Fort McCulloch

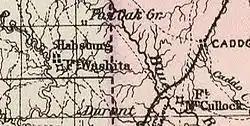
portion of 1887 Indian Territory map with Fort McCulloch and Fort Washita

Fort McCulloch was built to defend Texas from a Union attack. It had extensive earthworks designed to defend against any advance.